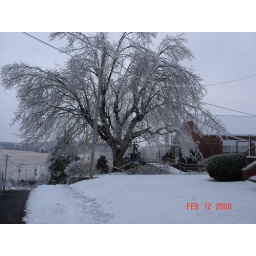
a tree at the top of the hill by St Johns Lutheran church